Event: Ecuador Earthquake
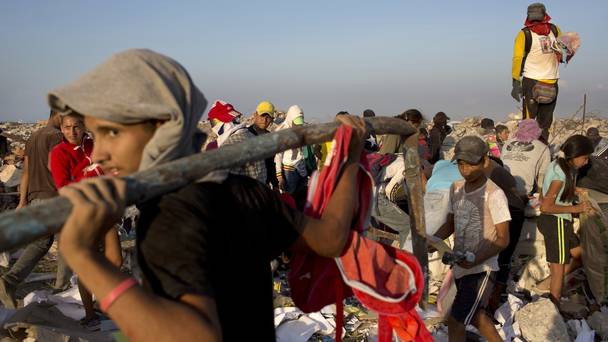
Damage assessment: no_damage